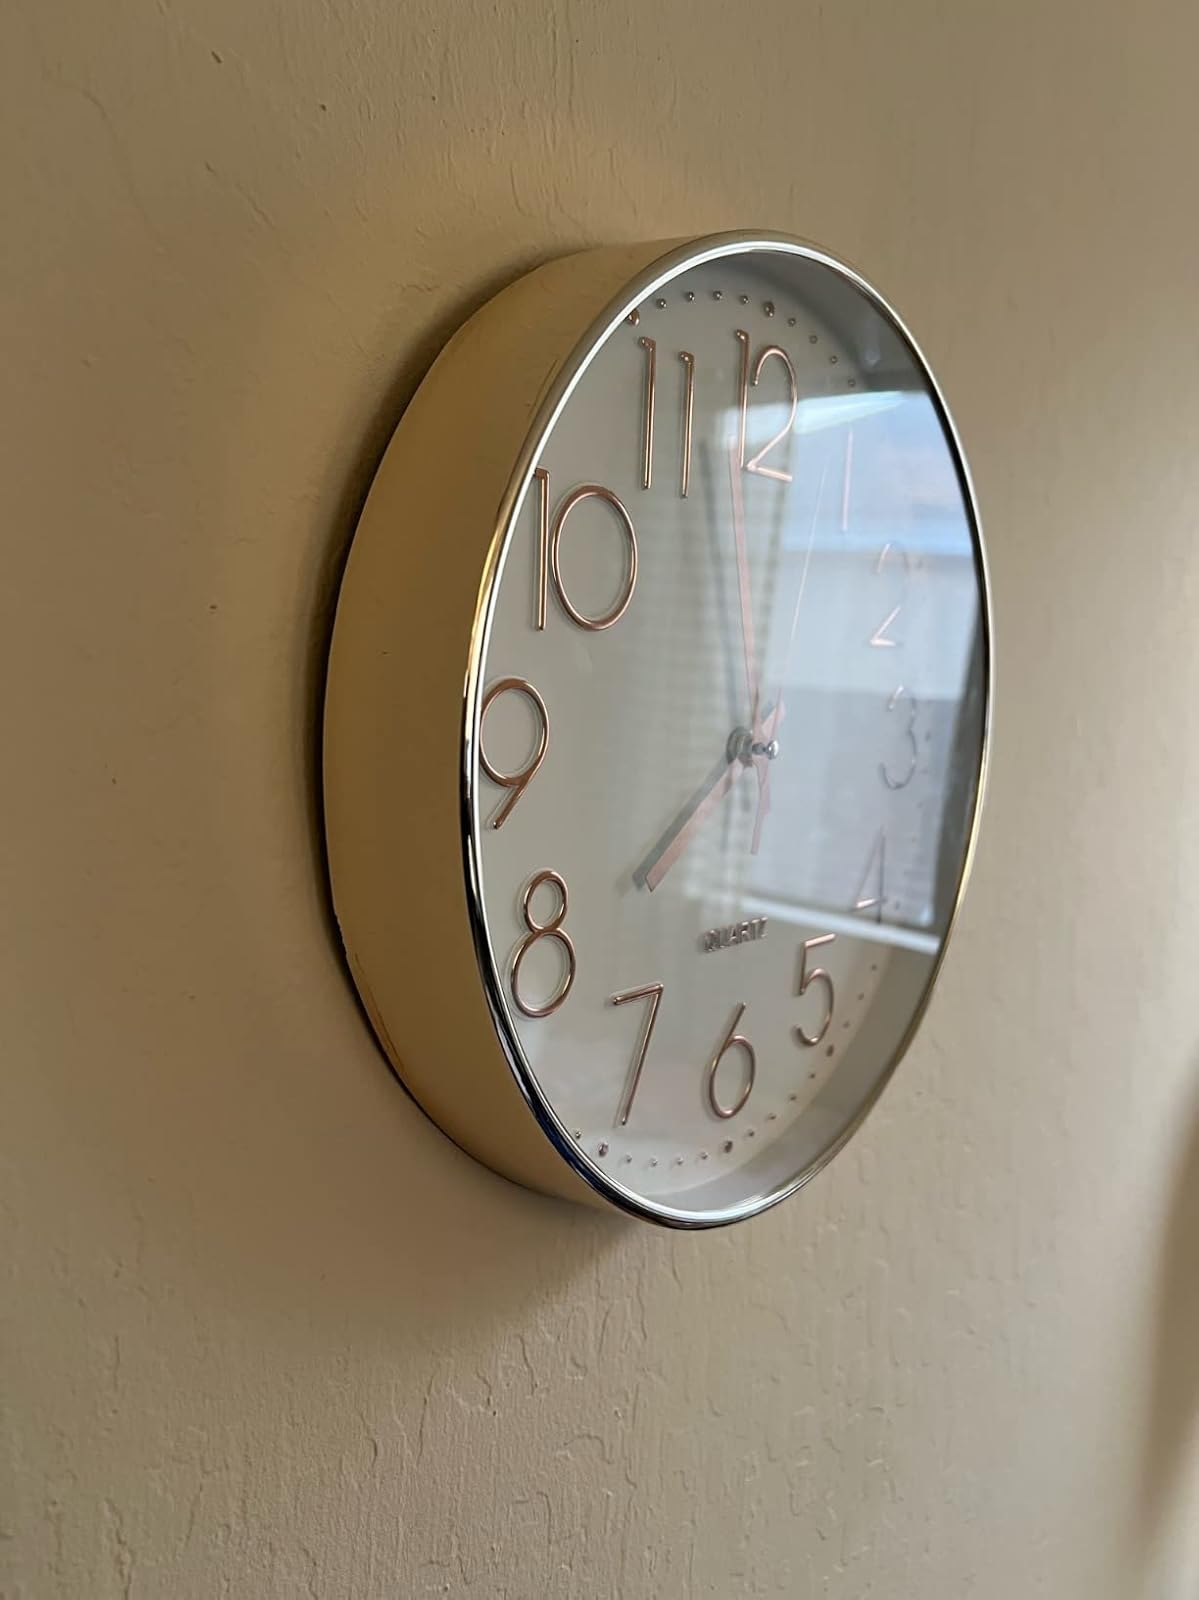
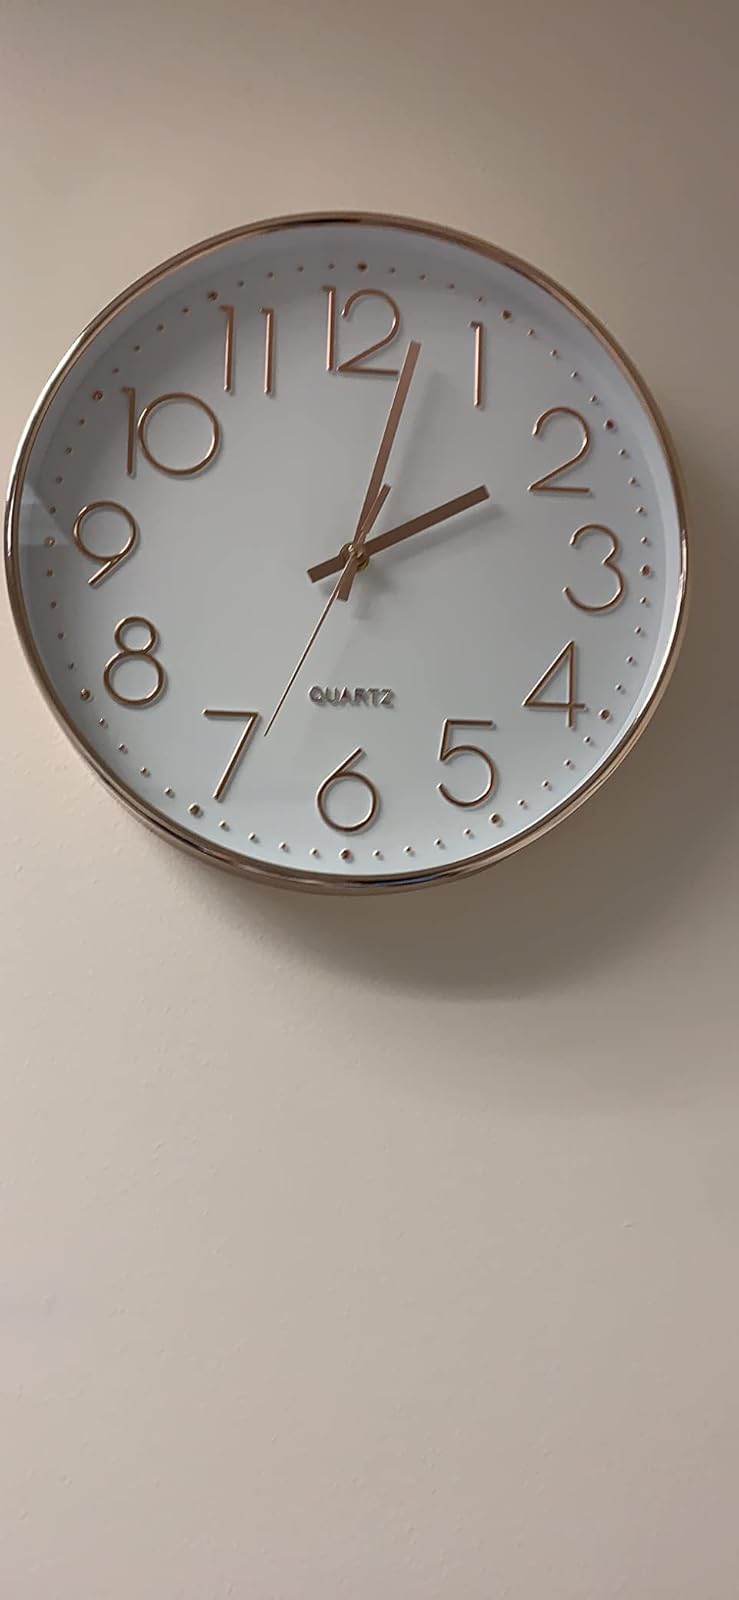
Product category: clock
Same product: yes